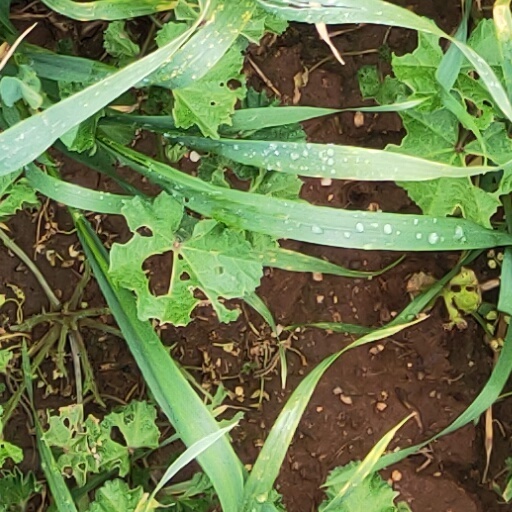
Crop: wheat